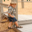
Label: boy